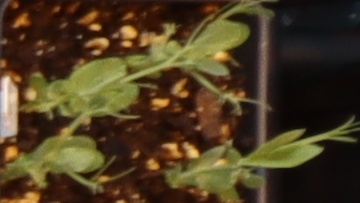
Label: Field Pea